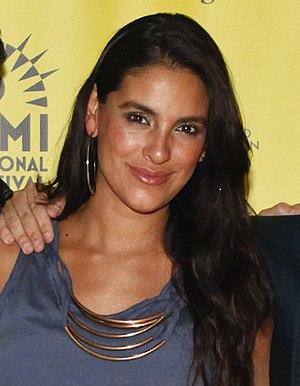
Liz Gallardo, née le 28 novembre 1979 à Guadalajara au Mexique, est une actrice mexicaine. Elle est surtout connue pour ses rôles dans Una maid en Manhattan en 2011-2012 et dans Bajo el mismo cielo en 2015-2016.